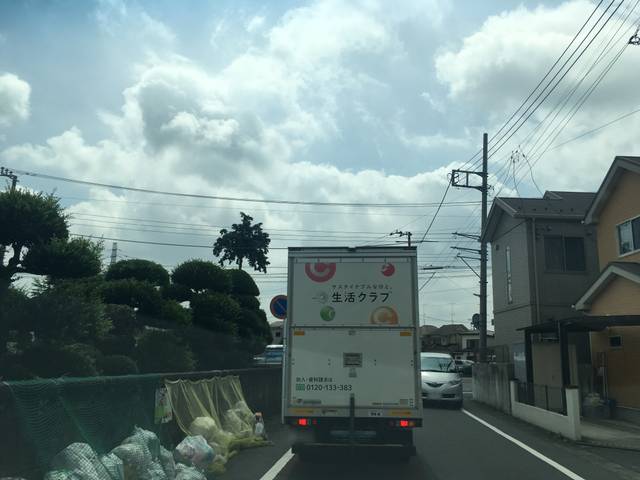
Region: Japan
Coordinates: 35.582, 139.397